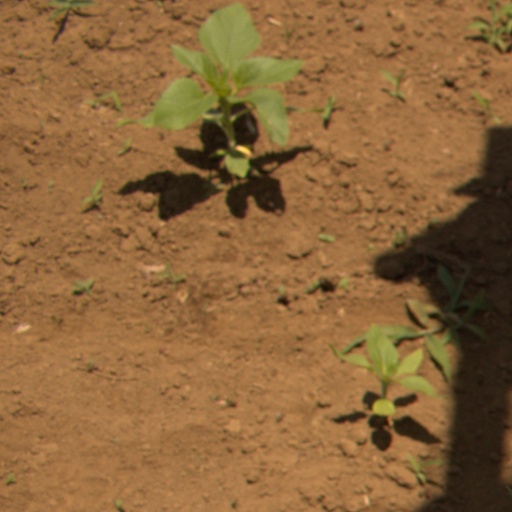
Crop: Jerusalem artichoke